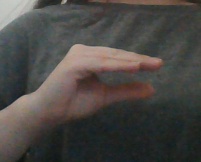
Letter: jeem